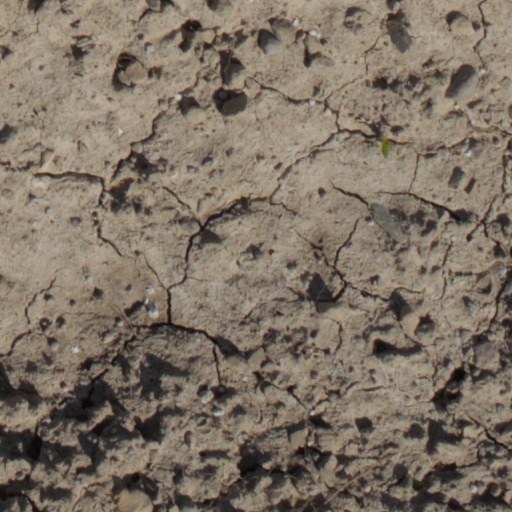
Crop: wheat